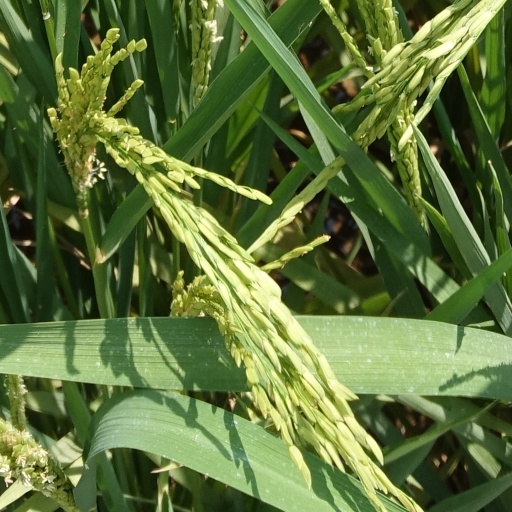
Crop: rice